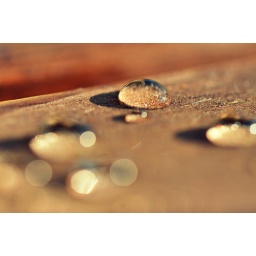
Accidentally spilled water on the wooden table on the balcony in the early evening light.